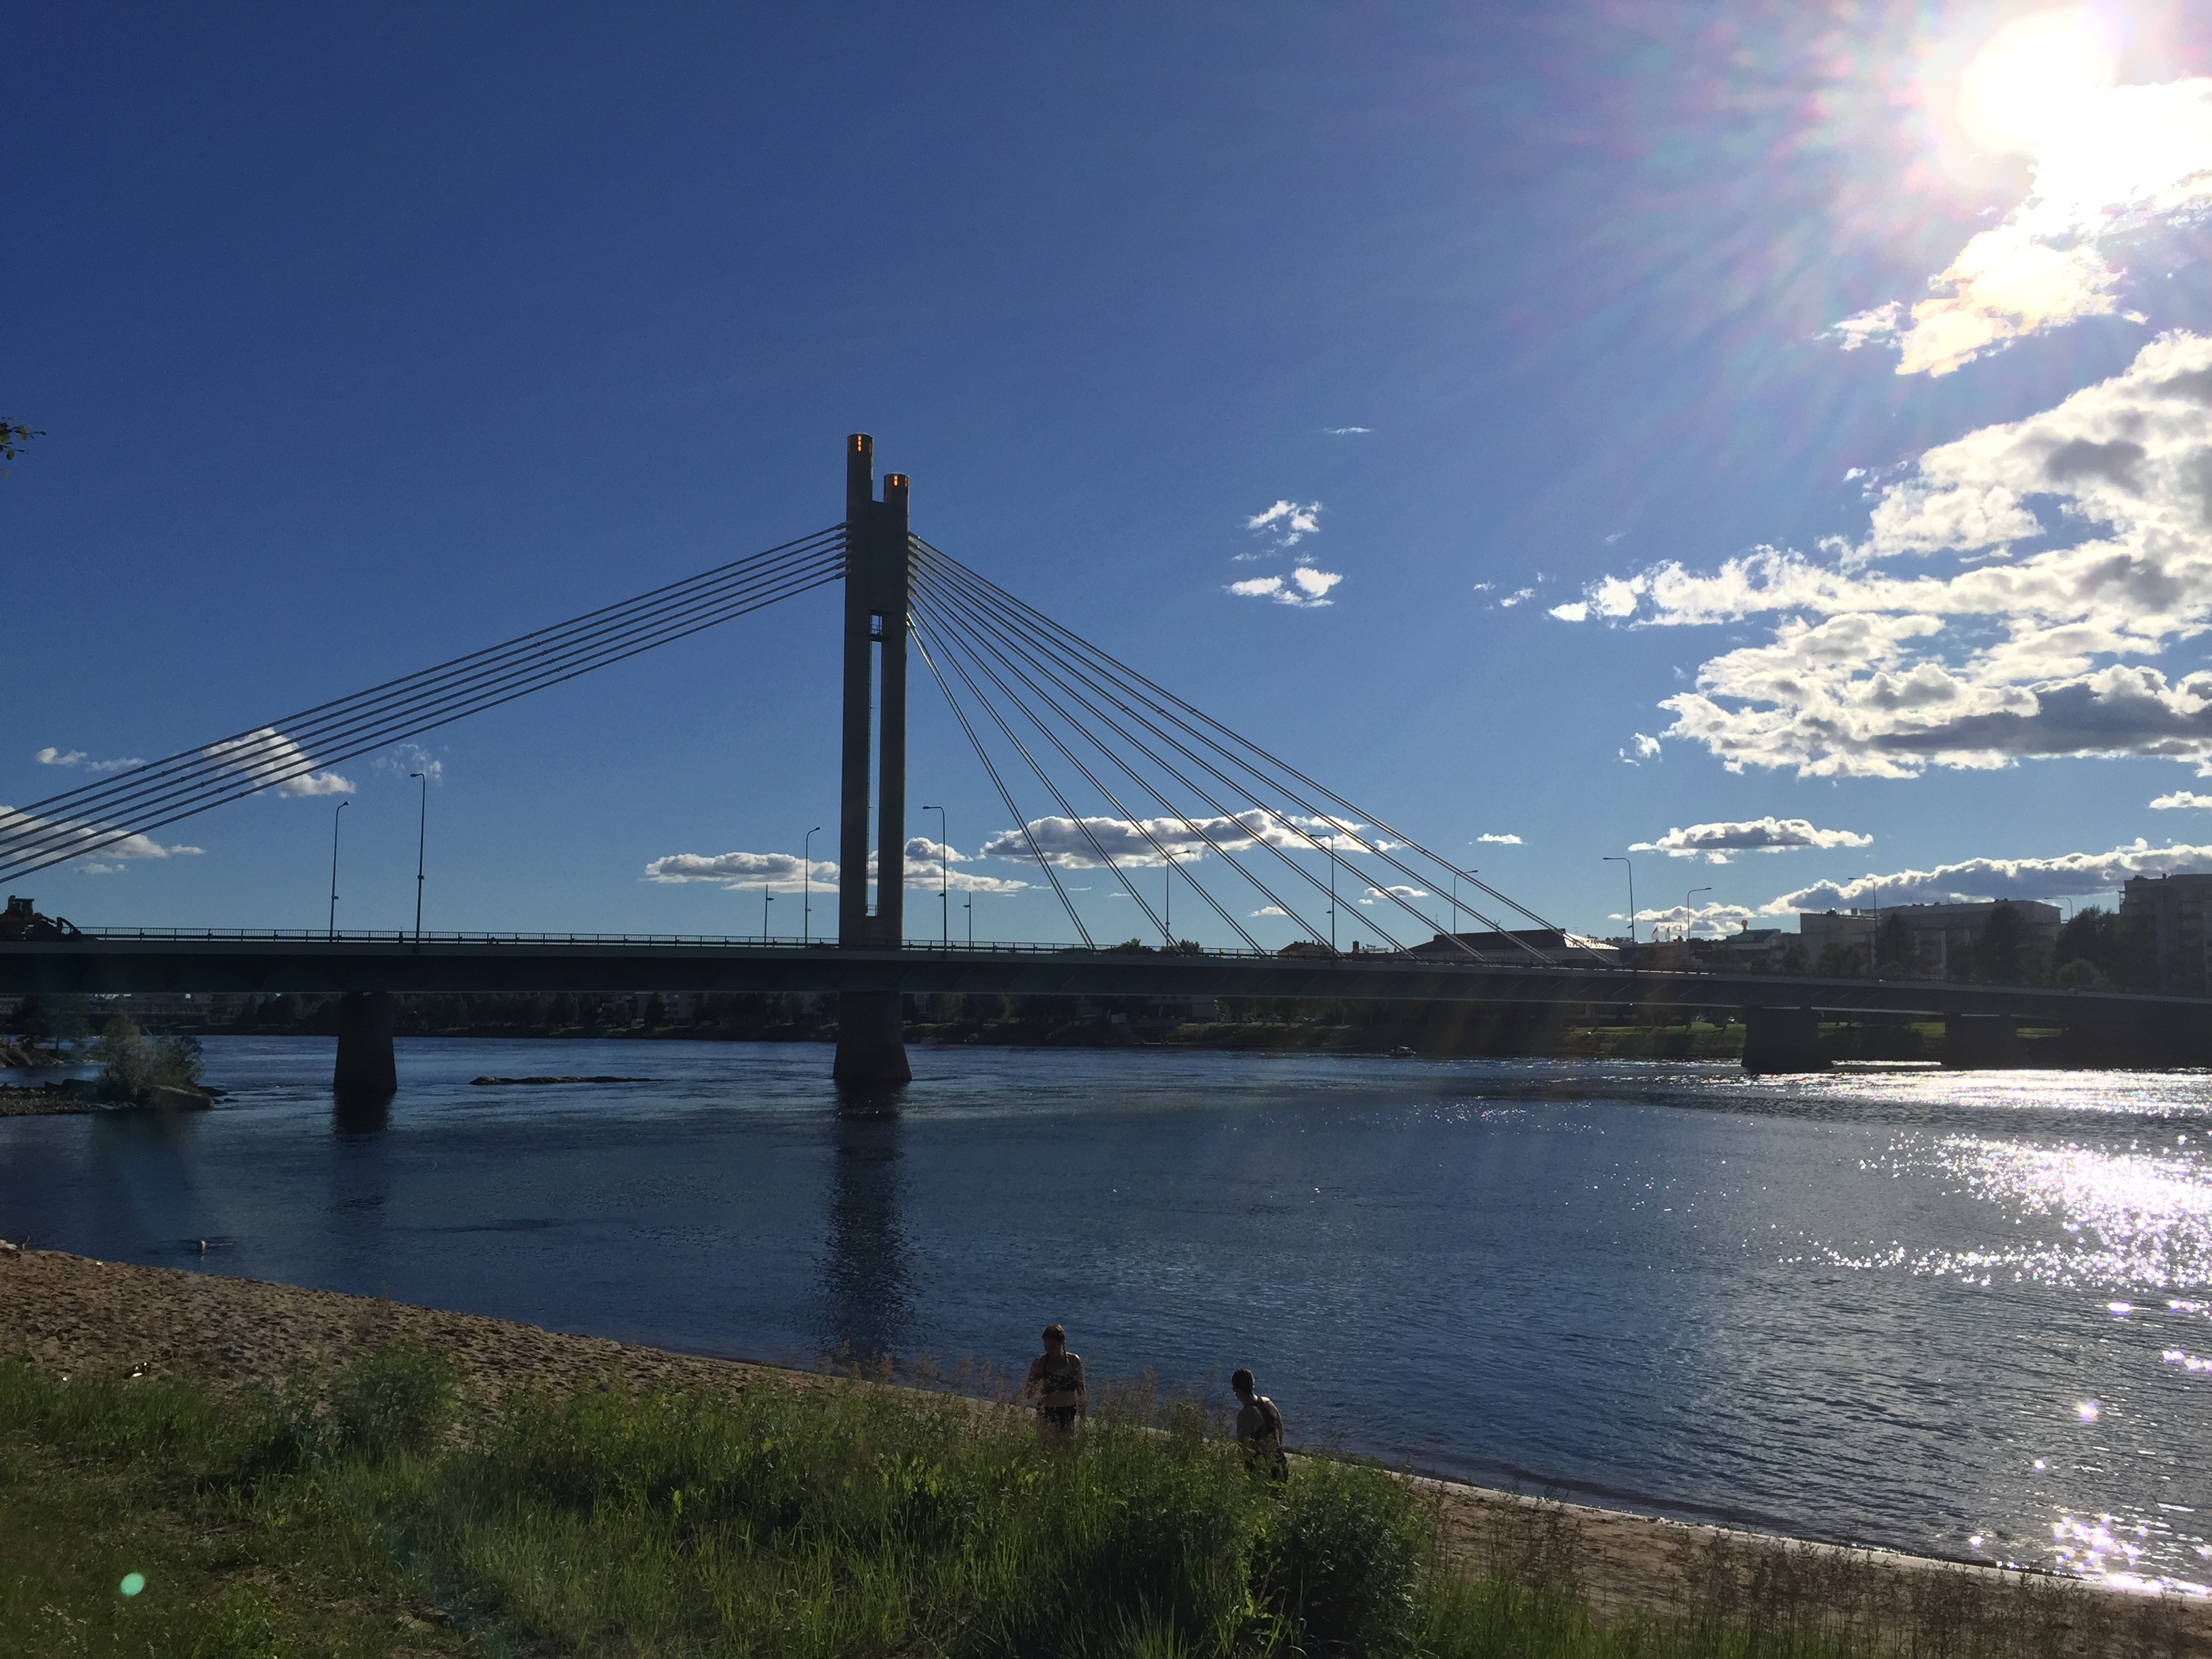
sea, water, horizon, cloud, sky, bridge, skyline, sunlight, river, dusk, evening, reflection, bay, reservoir, cable stayed bridge, nonbuilding structure